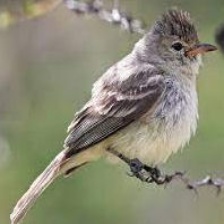
Species: NORTHERN BEARDLESS TYRANNULET
Scientific name: CAMPTOSTOMA IMBERBE